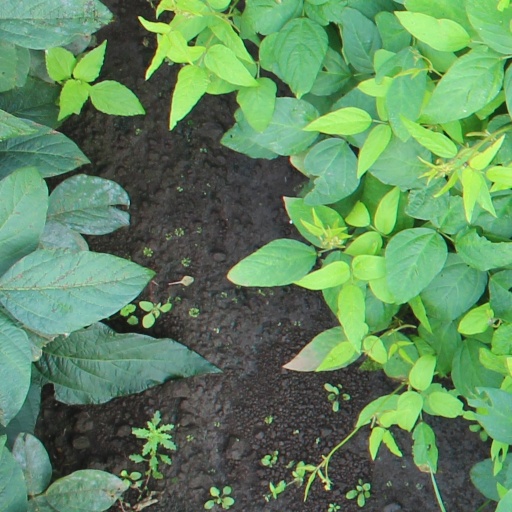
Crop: soybean